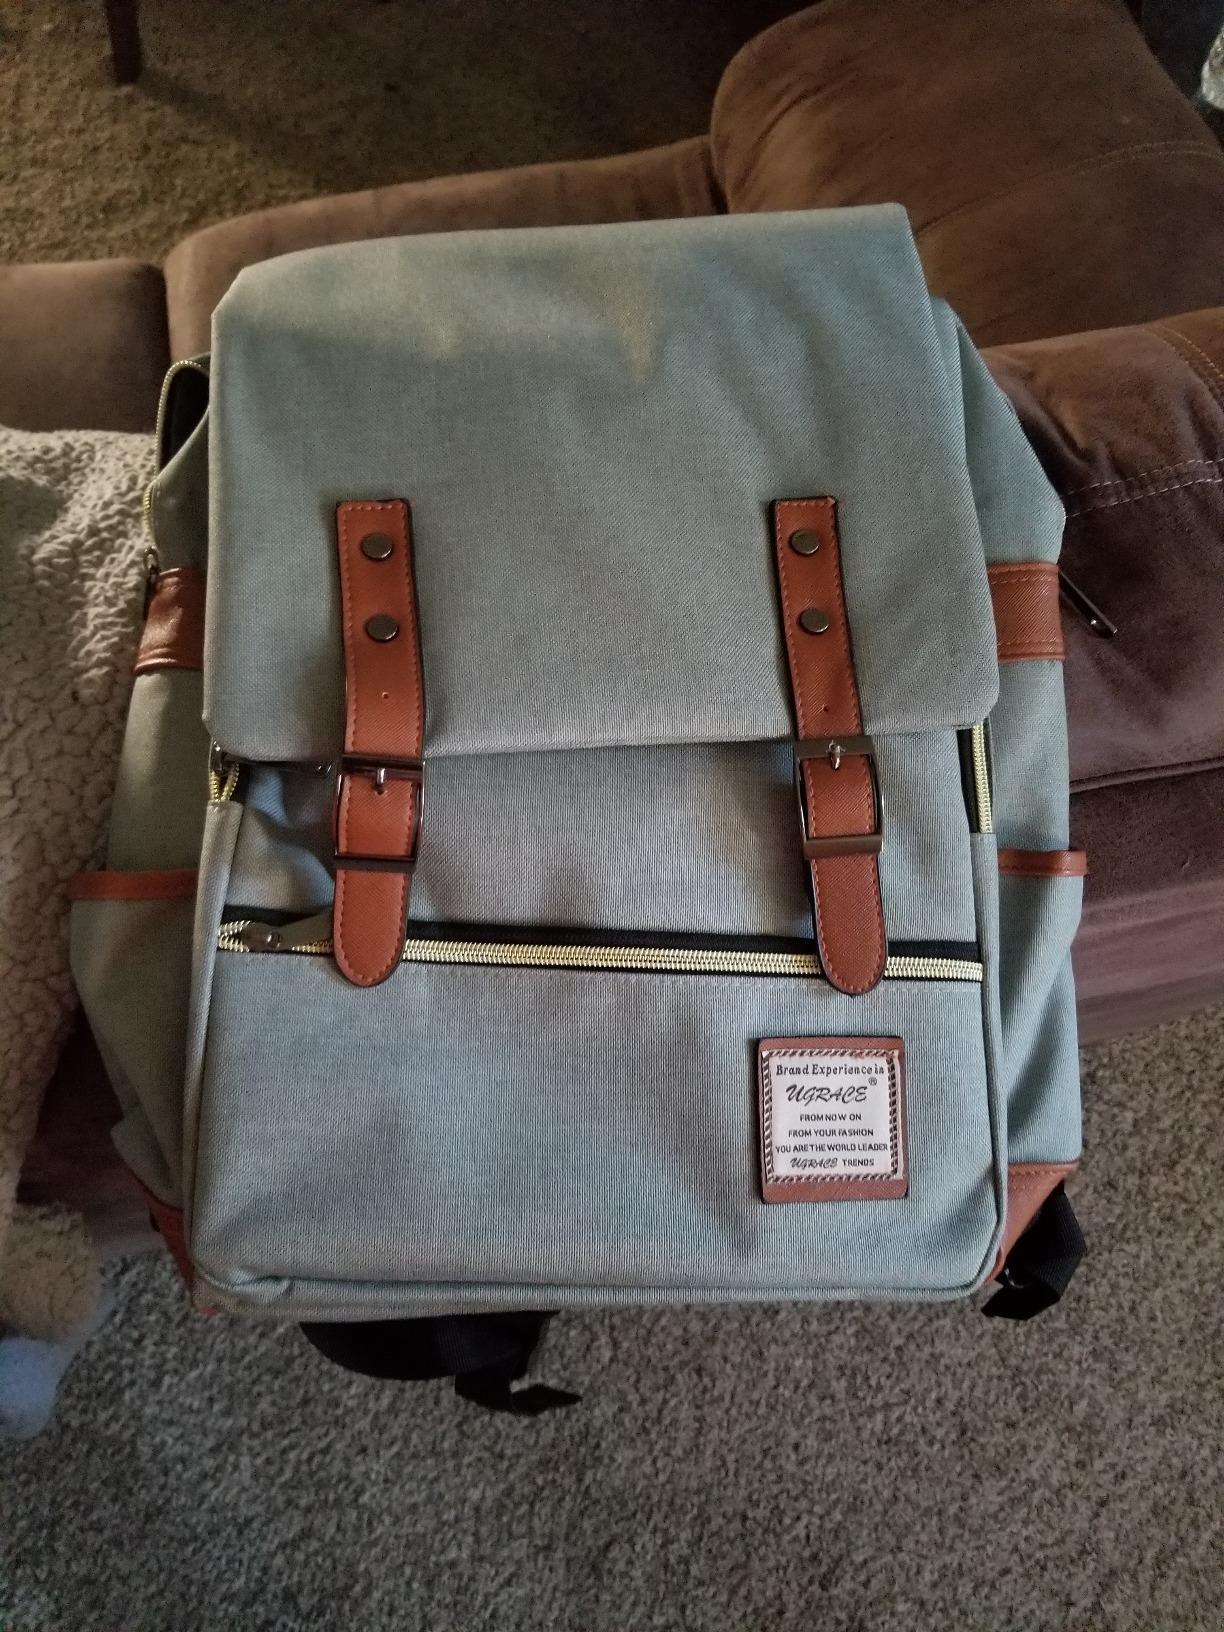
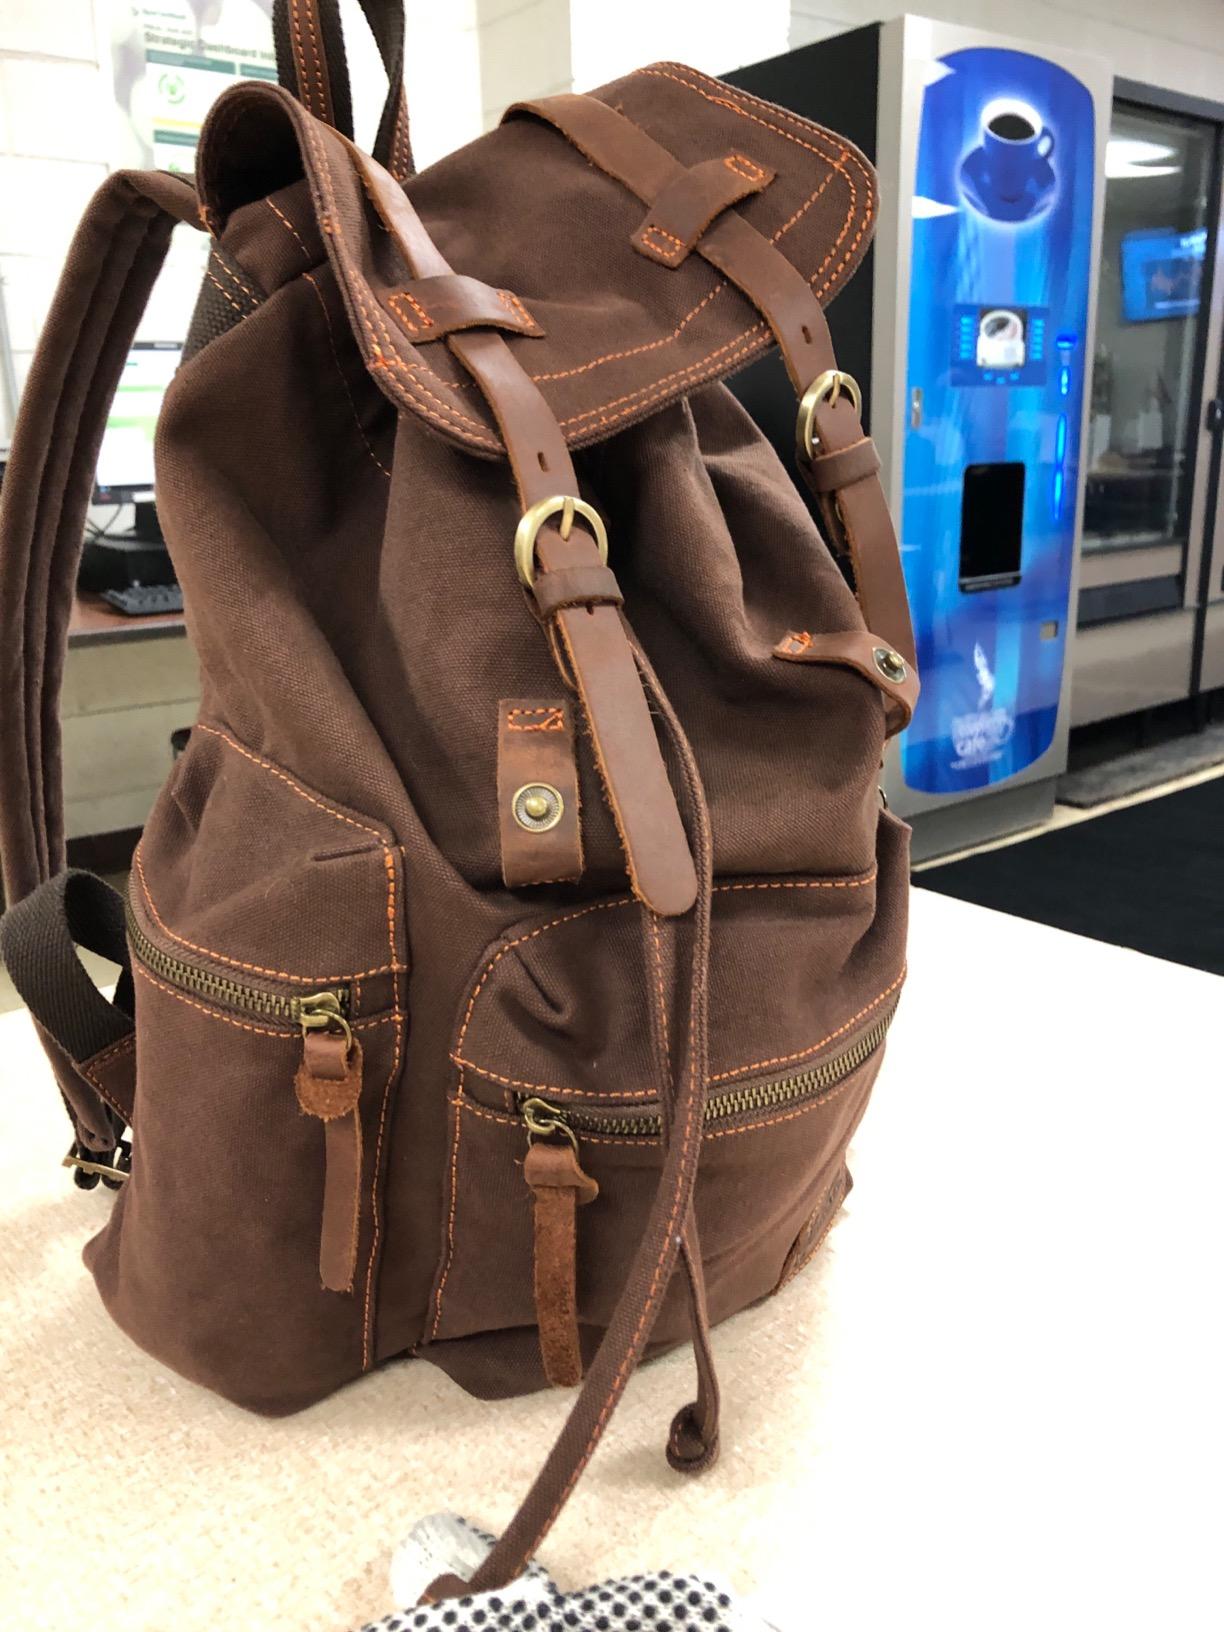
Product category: bag
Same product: no